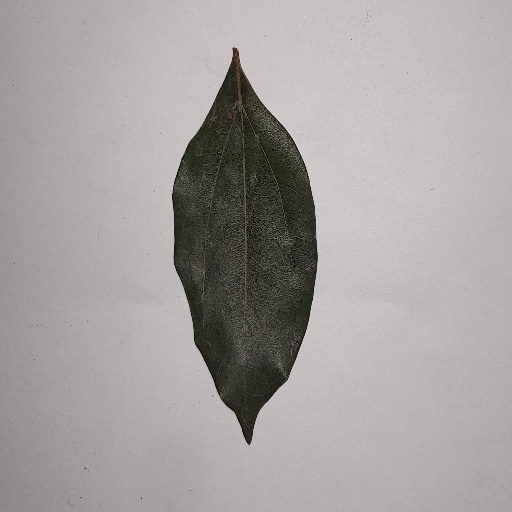
Species: Camphor
Leaf condition: Bacterial Spot